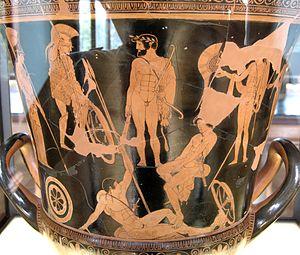
Héraclès et le rassemblement des Argonautes (ou Héraclès à Marathon
Né au Proche-Orient, l'art de la céramique atteint en Grèce antique un haut niveau de qualité artistique. Il est également un témoignage majeur sur la vie et la culture des anciens Grecs. Les vases grecs nous sont parvenus en grand nombre : même si cela ne représente probablement qu'une part infime de la production de l'époque, plus de 50 000 vases en provenance de la seule Athènes subsistent aujourd'hui.
Le peintre des Niobides est un peintre de vases à figures rouges, actif à Athènes vers 470 à 150 av. J.-C. Il est nommé d'après un cratère représentant le massacre des Niobides, enfants de Niobé, par Apollon et sa sœur Artémis. Le cratère des Niobides est conservé au musée du Louvre à Paris. Dans ses autres travaux, il montre une préférence pour les scènes d'amazonomachie et représente souvent des visages de trois-quarts. Son élève Polygnotos a pratiqué la peinture sur vase en prolongeant son style.
Dans la mythologie grecque, les Argonautes sont un groupe de héros qui partirent d'Iolcos, l'actuelle Volos, avec Jason à bord du navire Argo pour retrouver la Toison d'or. Ils apparaissent dans de nombreuses légendes. Selon les sources, leur nombre varie, mais la tradition rapporte que l'expédition était composée de 50 hommes en plus de Jason et d'une femme. La mention la plus ancienne de l'expédition des Argonautes se trouve dans l’Odyssée, dans la bouche de Circé.